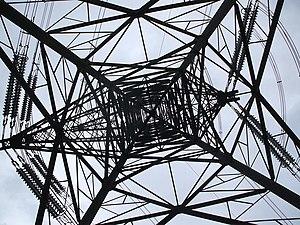
Hardley est une banlieue du village de Holbury dans la paroisse civile de Fawley dans le Hampshire, en Angleterre.